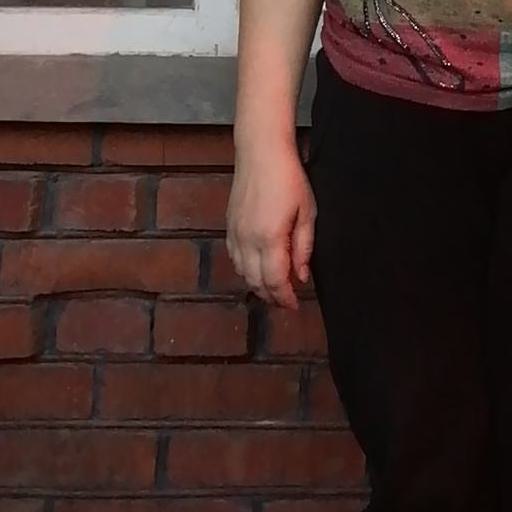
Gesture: no_gesture